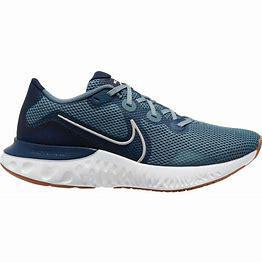
Brand: Nike
Model: Renew Run